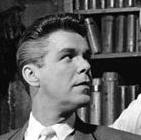
Age: 33